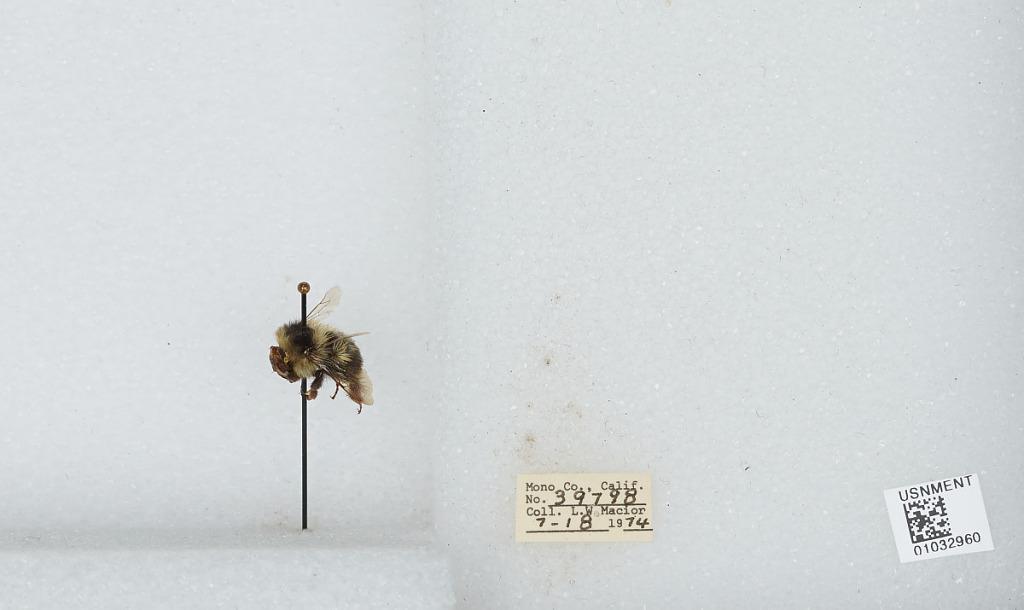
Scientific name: Bombus (Cullumanobombus) rufocinctus Cresson
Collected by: L. Macior
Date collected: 1974-7-18
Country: United States
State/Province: California
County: Mono
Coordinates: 37.92, -118.87